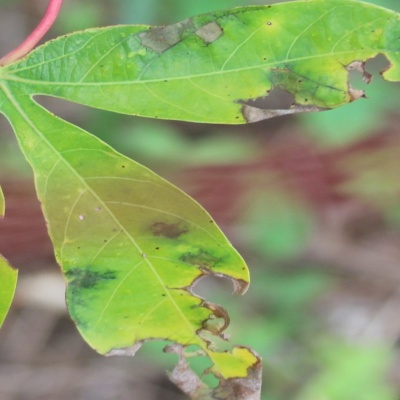
Crop: Cassava
Condition: brown spot